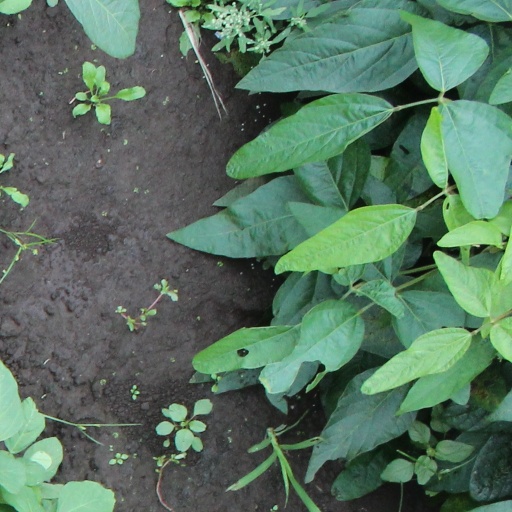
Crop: soybean